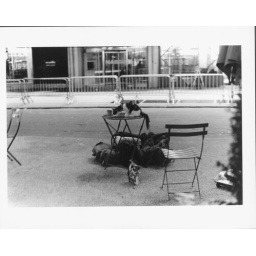
A cat named Guy and a sleeping lady in Time Square at 2 in the morning